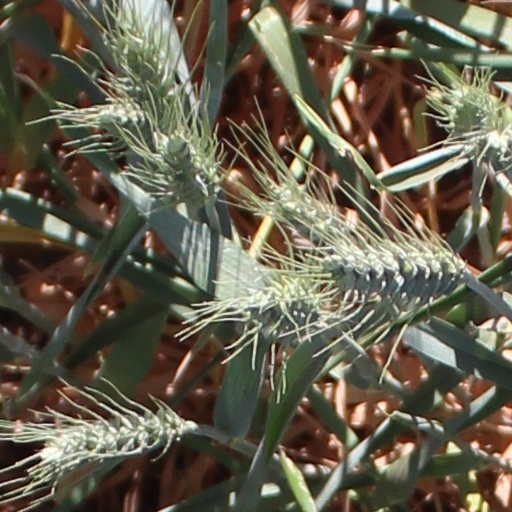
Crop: wheat